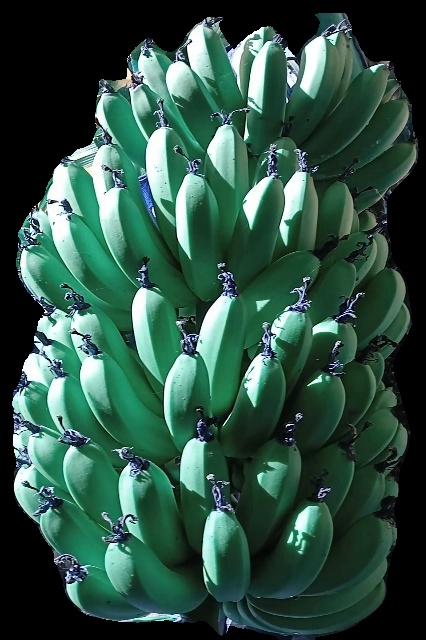
Variety: pachbale
Grade: grade1